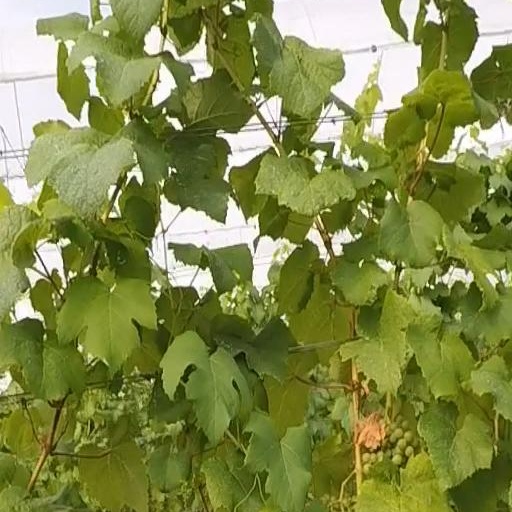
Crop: grape